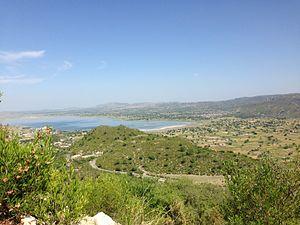
Le district de Khushab est une subdivision administrative de la province du Pendjab au Pakistan. Constitué autour de sa capitale Khushab, le district est entouré par le district de Chakwal au nord, les districts de Jhelum et de Sargodha à l'est, le district de Jhang au sud et enfin les districts de Bhakkar et de Mianwali à l'ouest.